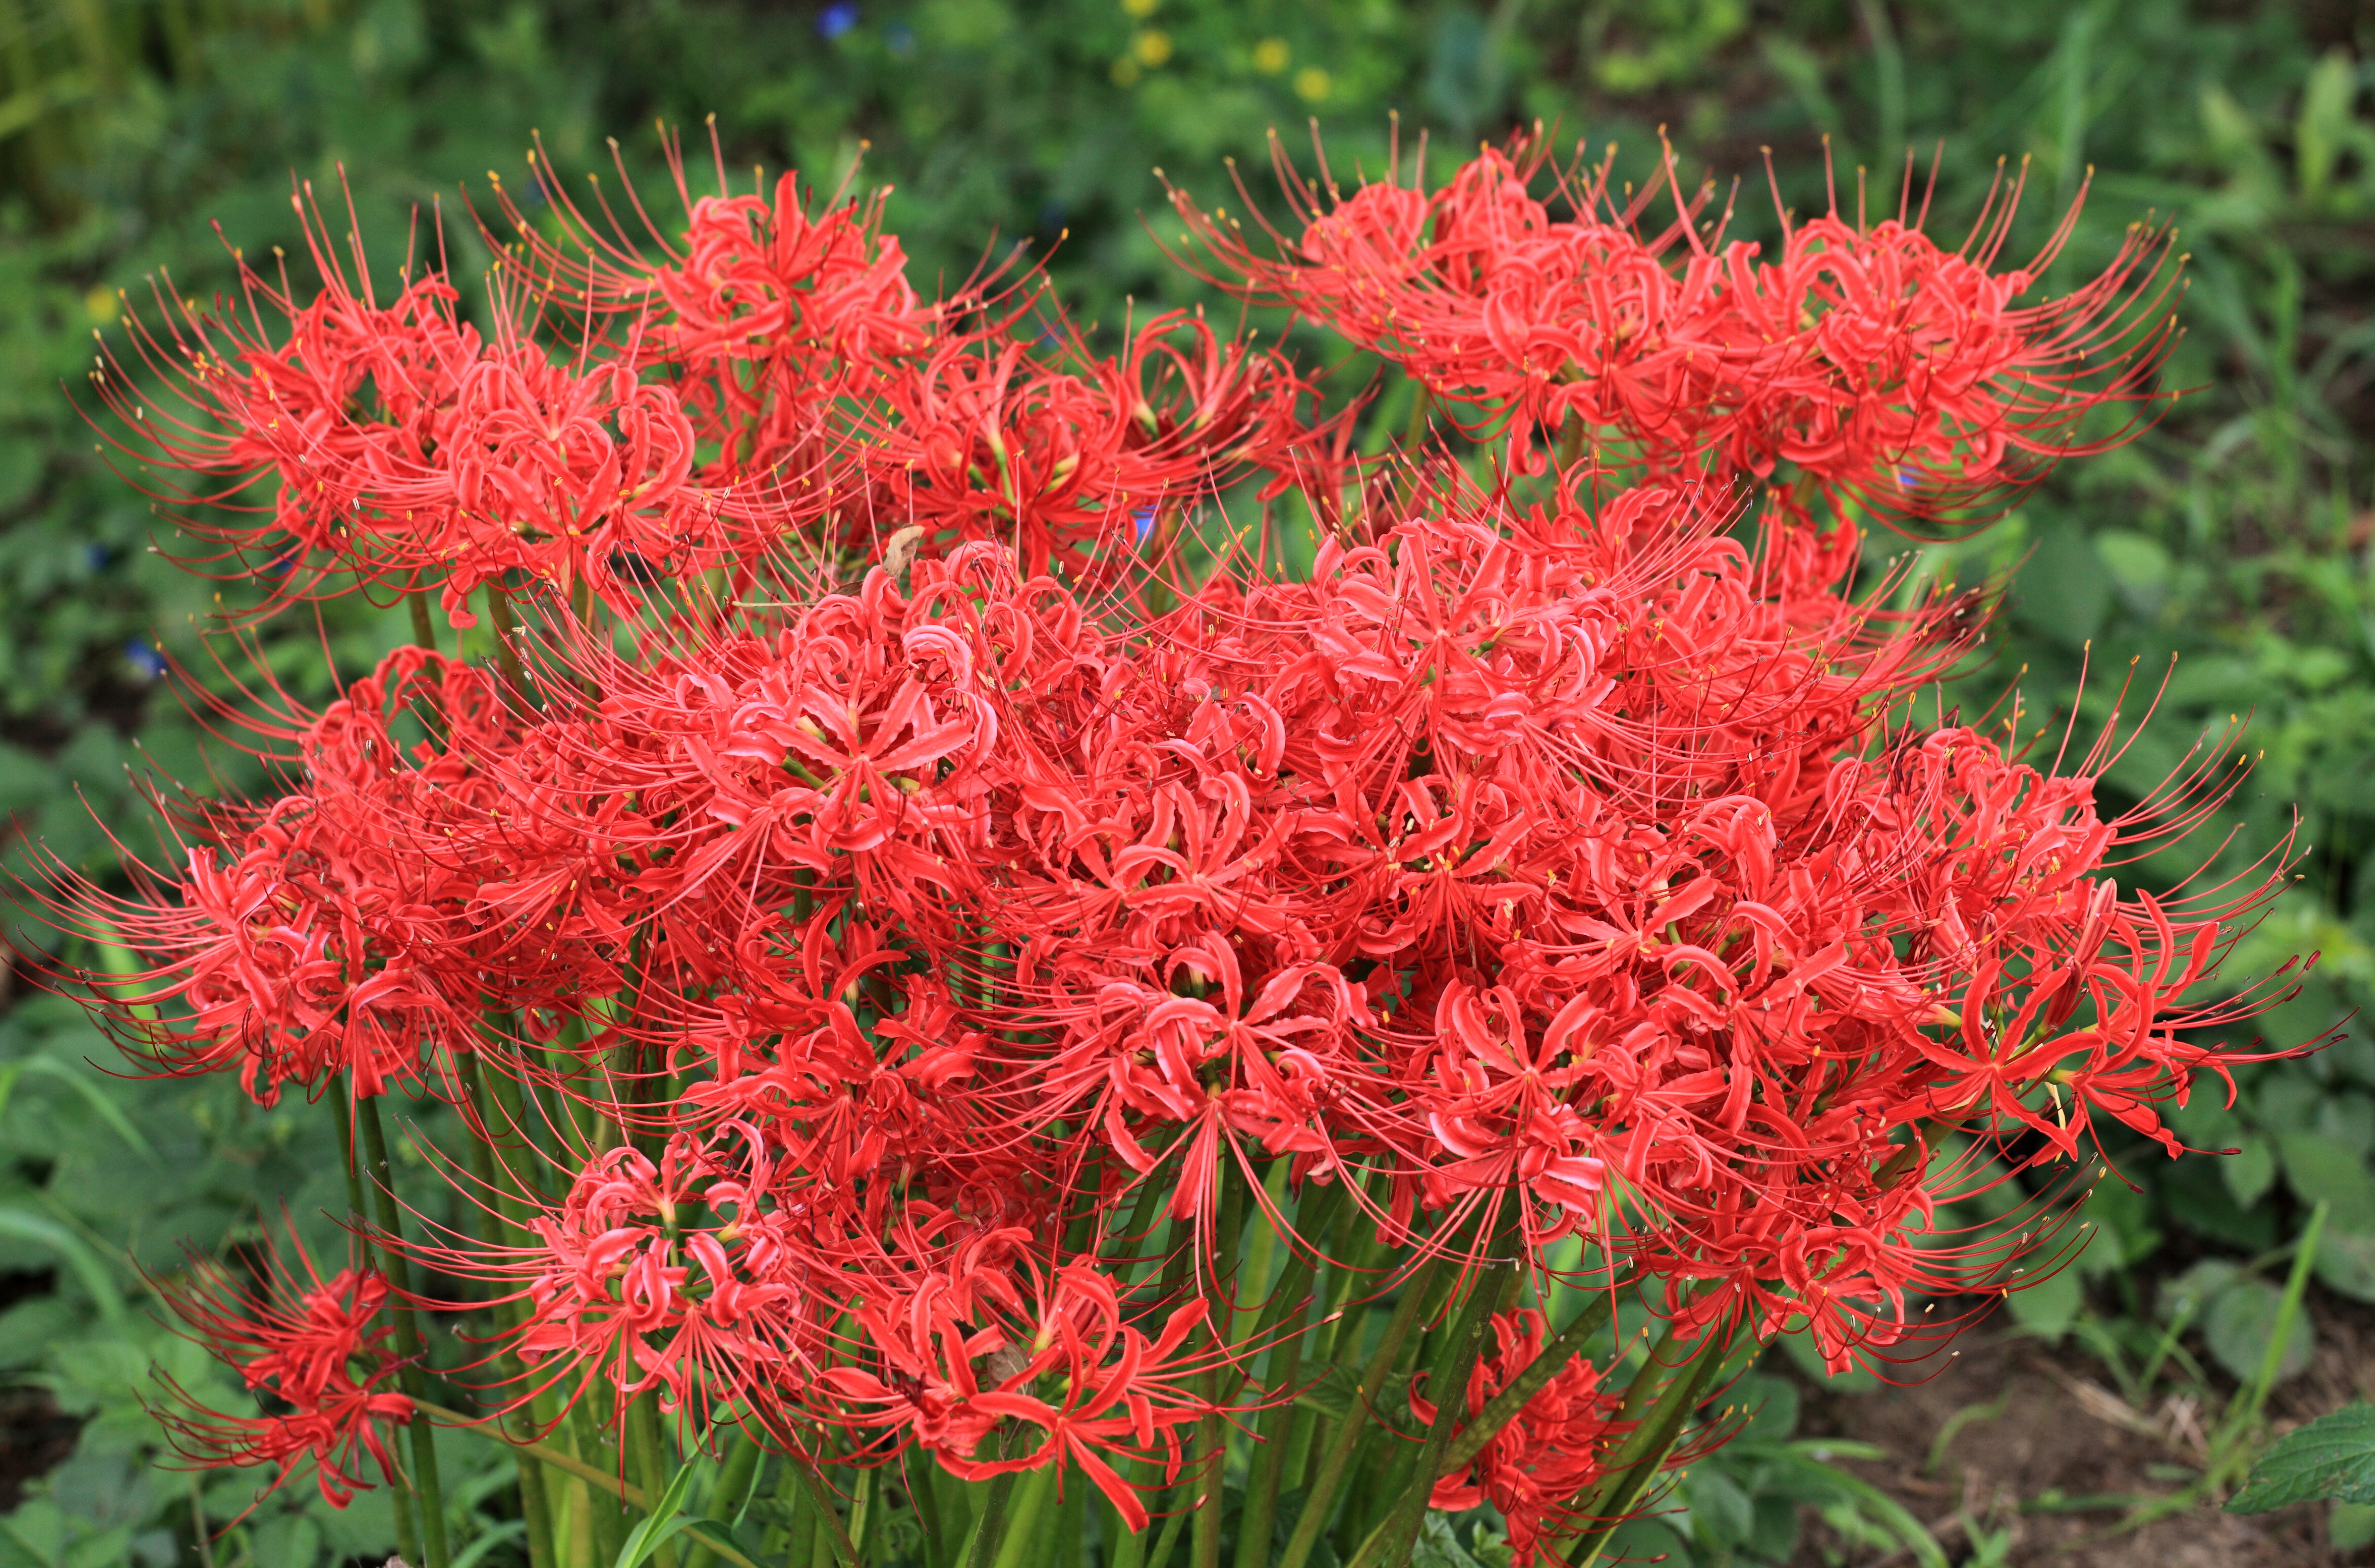
plant, flower, high, herb, botany, flora, wildflower, cool image, shrub, 5d, hires, radiata, markii, hi, res, resolution, ibaraki, toride, lycoris, redspiderlily, flowering plant, woody plant, land plant, castilleja, scarlet beebalm, woolflowers and cockscombs